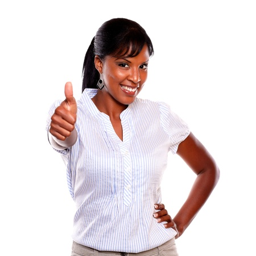
positive young woman lifting the finger up on isolated background photo